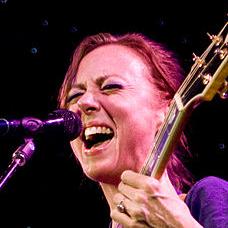
Age: 44